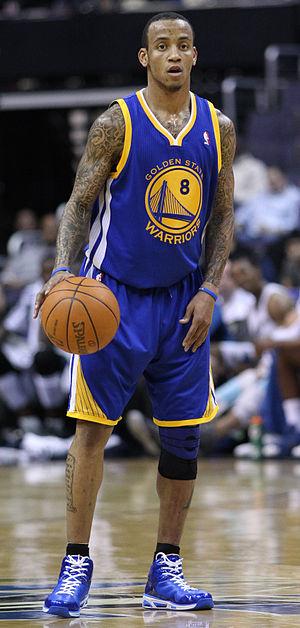
Monta Ellis, né le 26 octobre 1985 à Jackson, est un joueur américain de basket-ball évoluant au poste d'arrière. Ellis est passé directement du lycée à la NBA en 2005. En 2007, il est élu joueur ayant le plus progressé.